End run

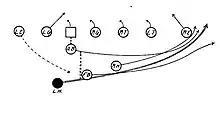

In gridiron football, an end run is a running play in which the player carrying the ball tries to avoid being tackled by running outside the end (or flank) of the offensive line. It is distinct from a dive, which is a run "up the middle", or an off-tackle run, which is a run through the inside gap created by the offensive tackle. Most option offenses are based on the end run.